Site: brandenburg
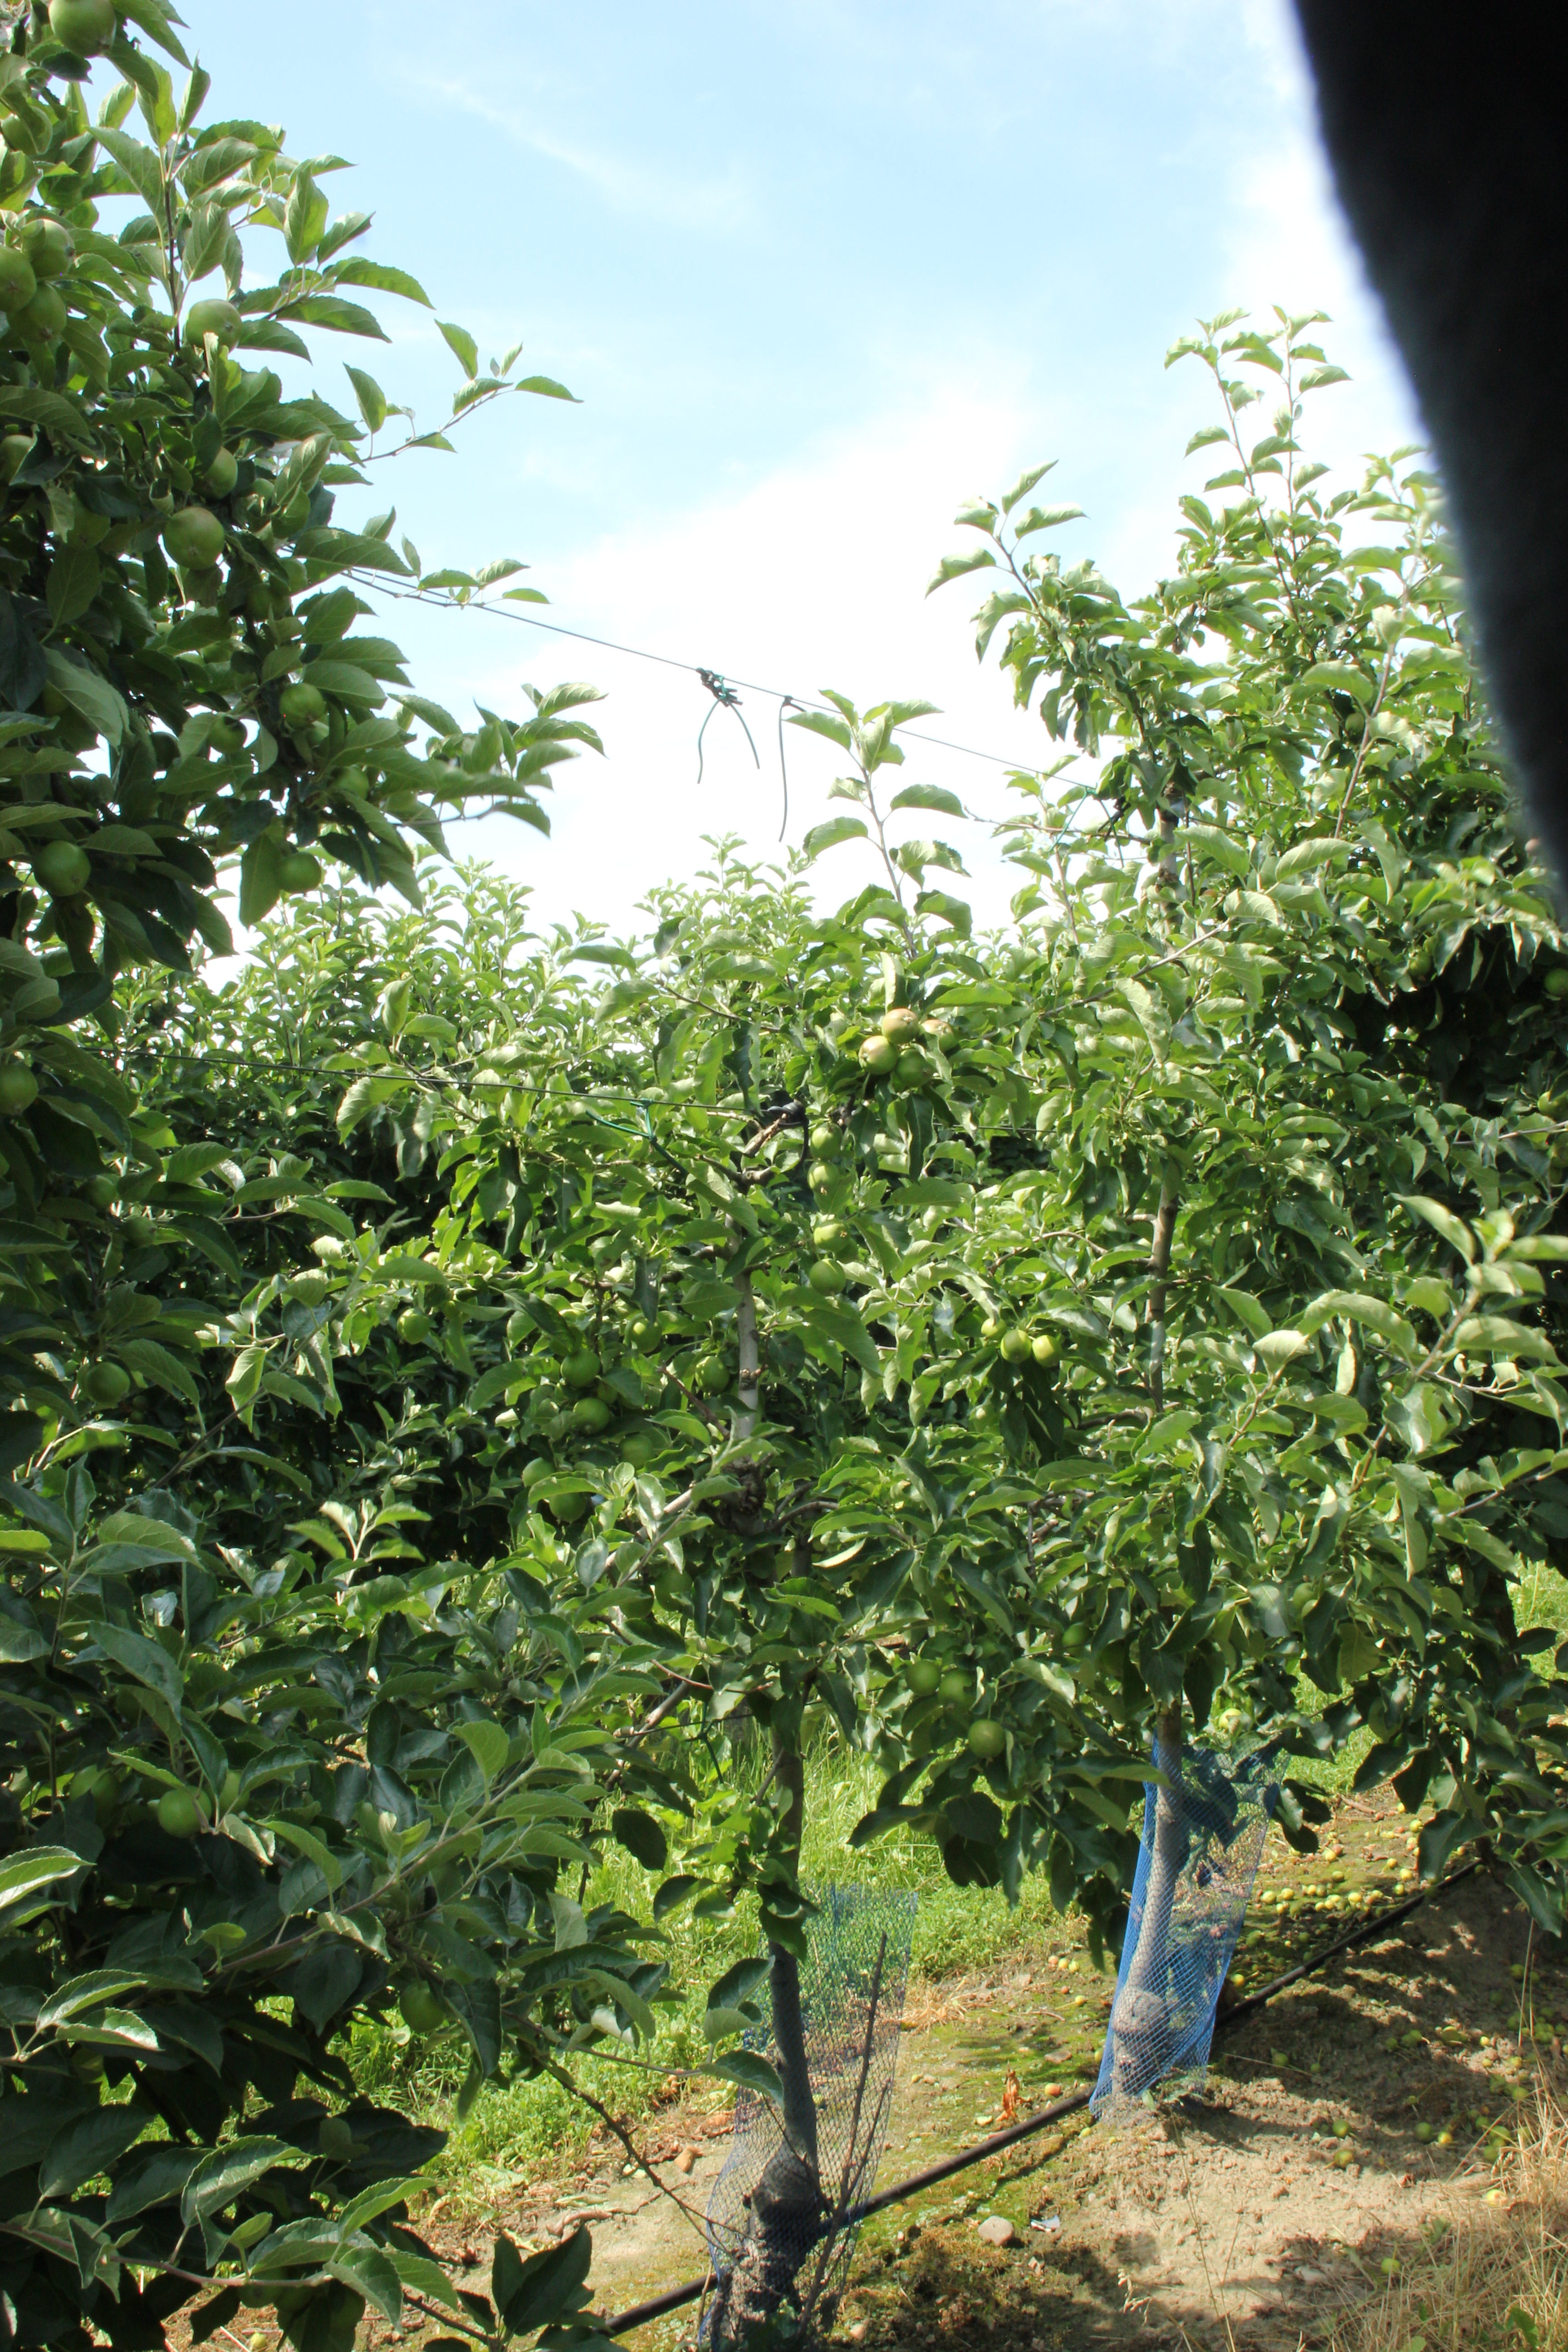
Growth stage (BBCH 74): Development of fruit